Amber Galloway

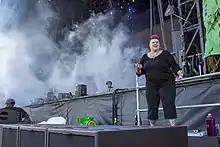
Amber Galloway @ACL 2016

Galloway's interpretation style incorporates nonmanual markers (such as facial expressions and body language), thorough research into the meaning of the song and the intentions of the artist, and dance. Because ASL is a distinct language from English with its own grammar and syntax, Galloway first must translate each song into ASL, a process which can take hours. As such, her interpretations are not word-for-word versions of the interpreted song's lyrics. For some particularly fast-paced songs, such as Eminem's "Rap God", Galloway will sign more rapidly and use shorthand.